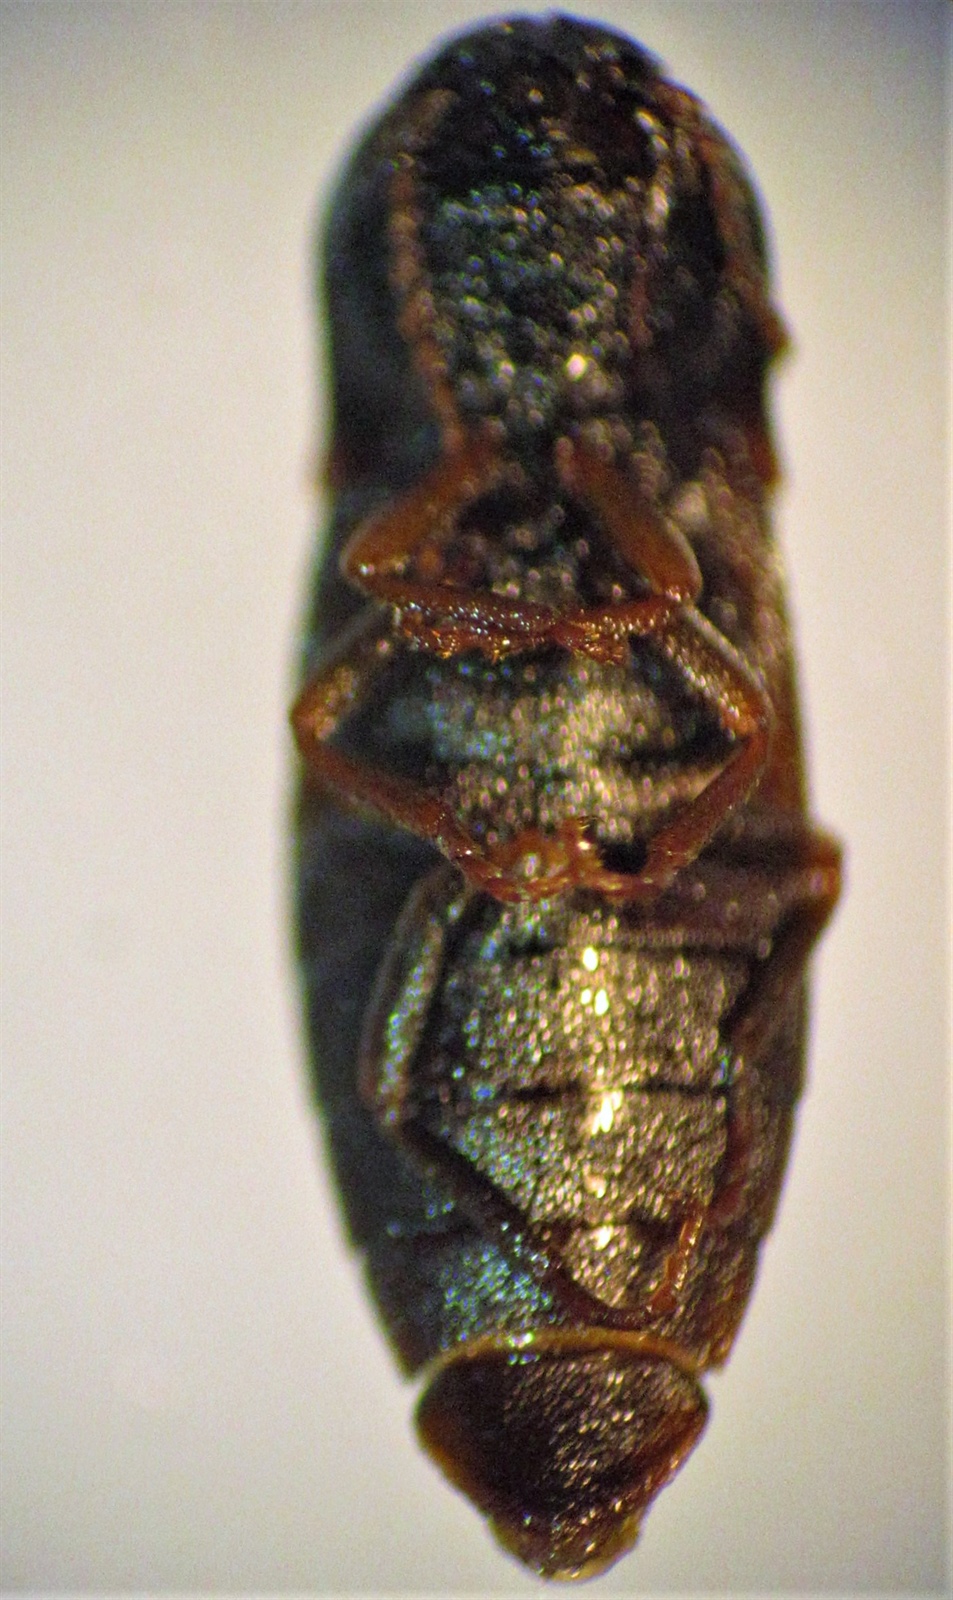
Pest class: clickbeetles_wireworms